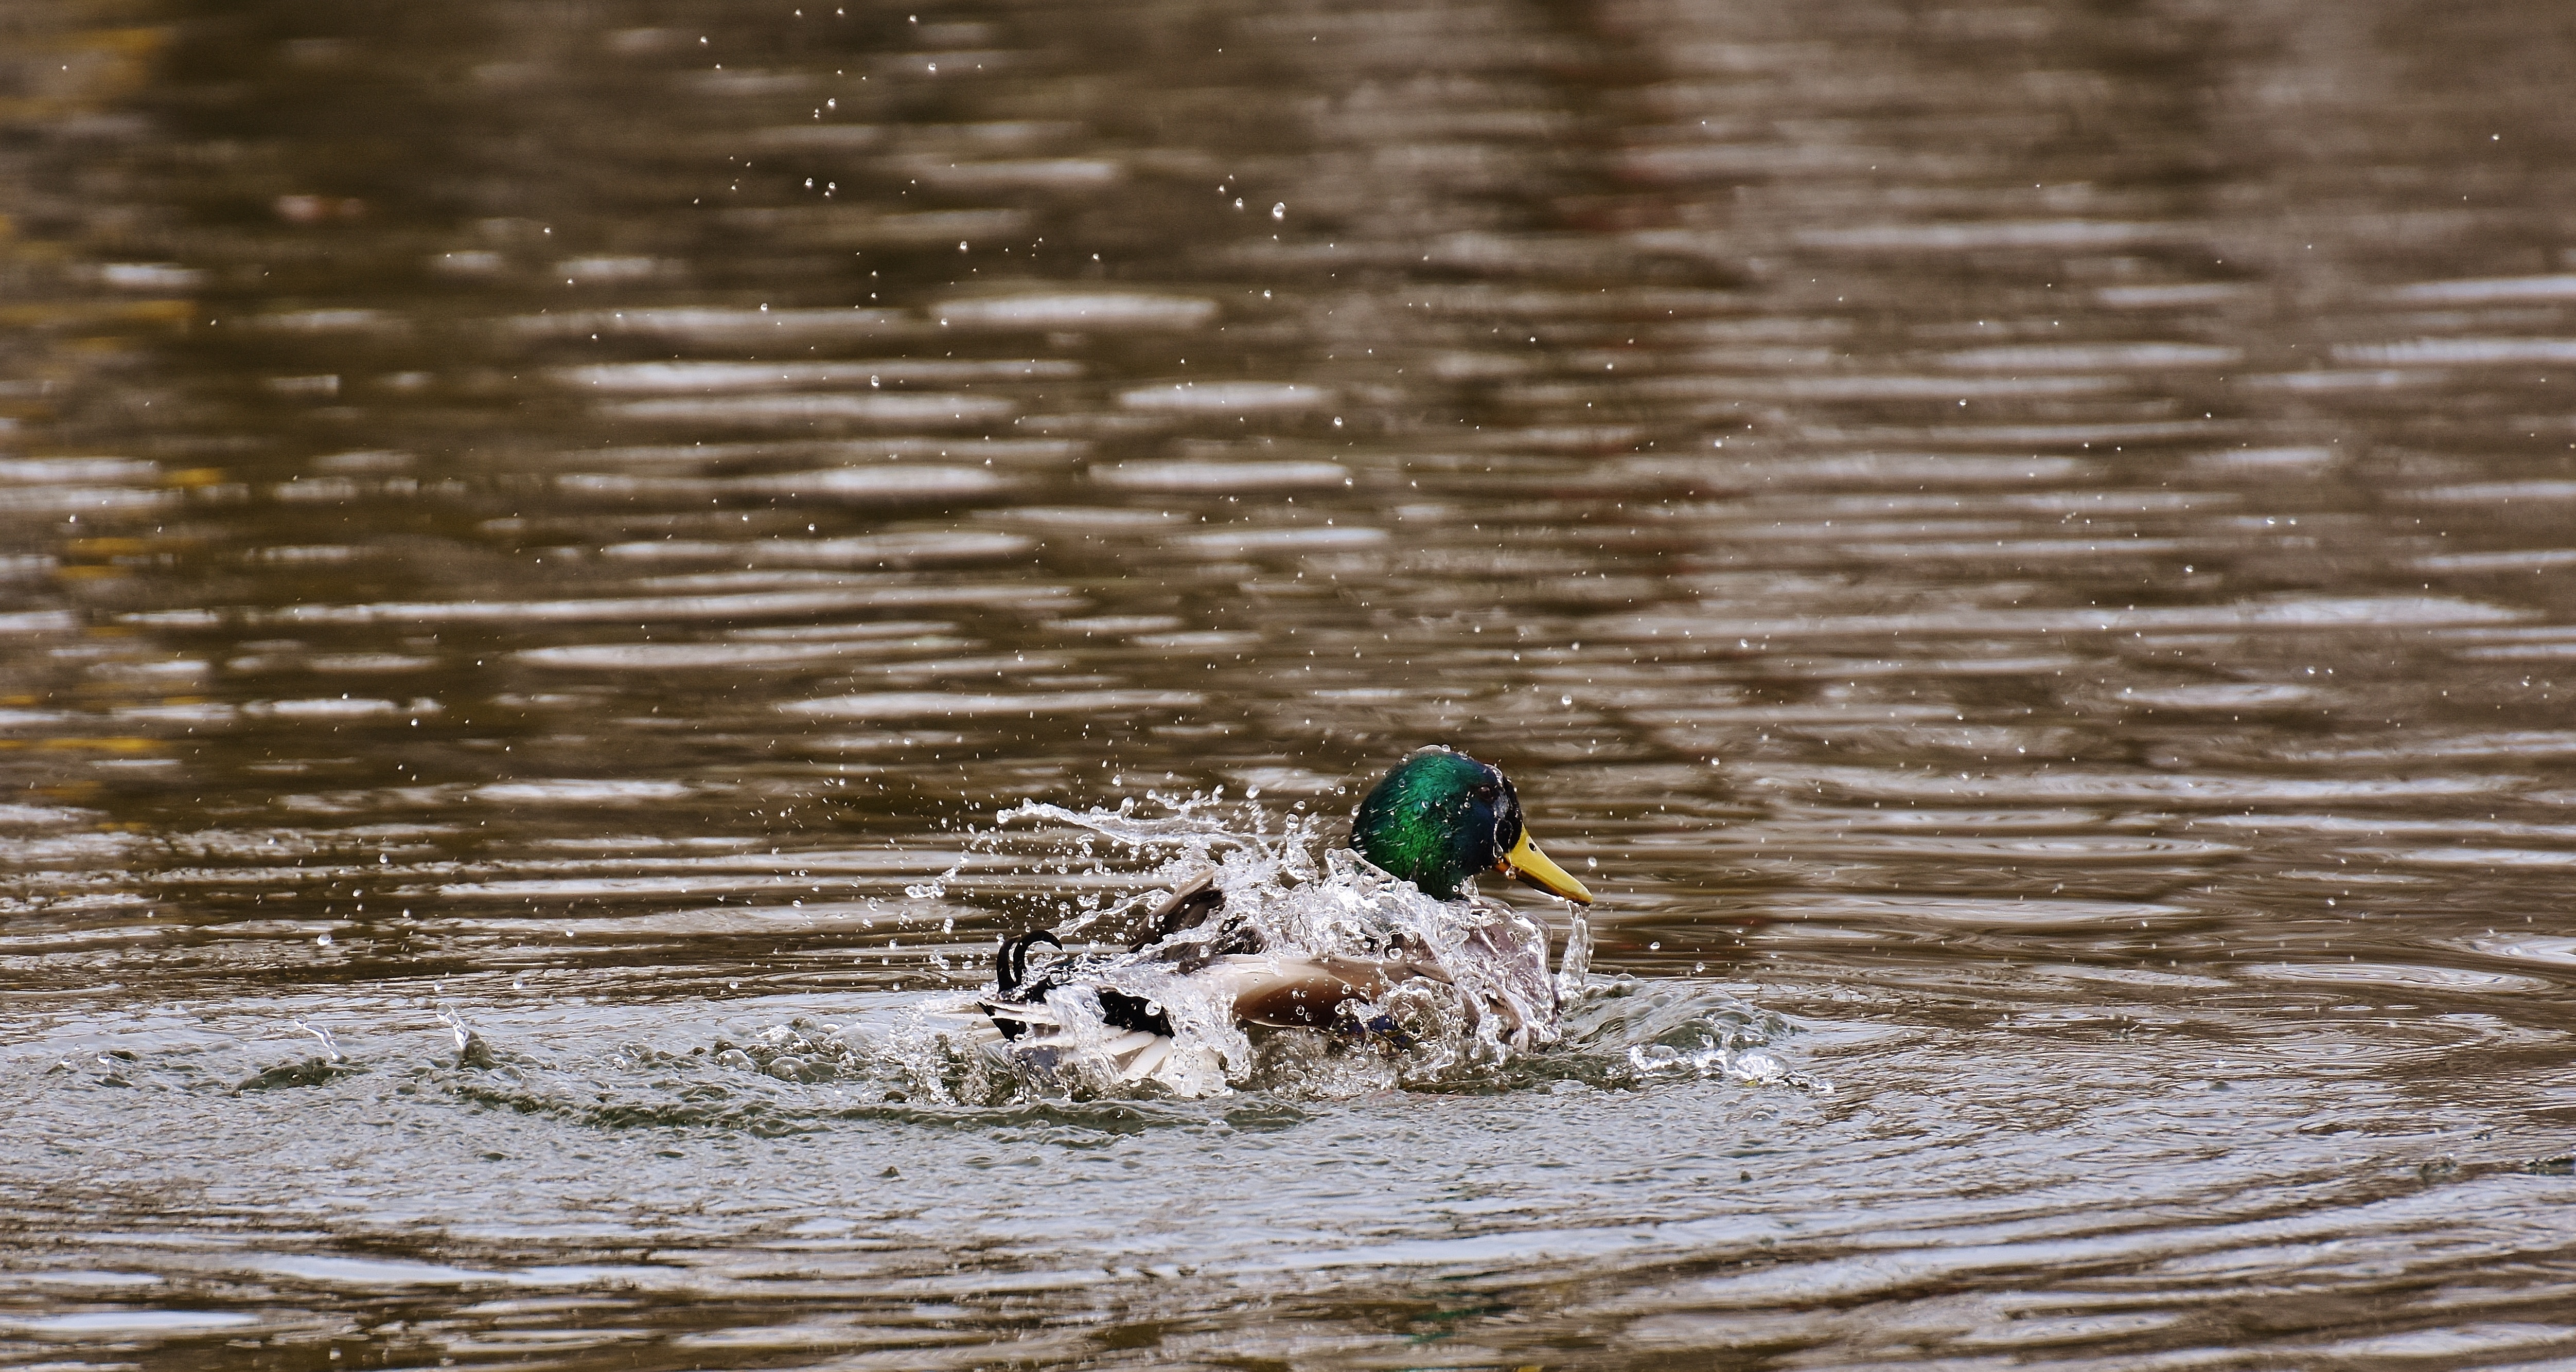
water, nature, bird, animal, wildlife, fauna, drake, duck, paddling, vertebrate, waterfowl, water bird, animal world, wildlife photography, mallard, ducks geese and swans